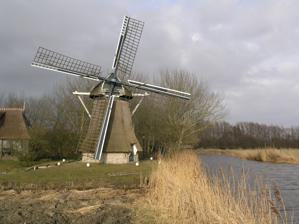
Building: De Kievit, Menaam
Country: Netherlands
Year built: 1802
Smock mill in Menaam, Friesland, Netherlands De Kievit, Menaam De Kievit, March 2006. Origin Mill name De Kievit Mill location Sânwei 21, 9036 VW Menaam Coordinates 53°13′41″N 5°39′14″E / 53.22806°N 5.65389°E / 53.22806; 5.65389 Operator(s) Stichting Molens in Menameradiel Year built 1802 Information Purpose Drainage mill Type Smock mill Storeys Two storey smock Base storeys Single storey base Smock sides Eight sides No. of sails Four sails Type of sails Common sails Windshaft Cast iron Winding Tailpole and winch Type of pump Archimedes screw De Kievit (English: The Lapwing ) is a smock mill in Menaam , Friesland , Netherlands which was built in 1802. The mill has been restored to working order. It is listed as a Rijksmonument . History De Kievit was built in 1802 to drain or pump water into the 265-hectare (650-acre) Berikumerpolder as required. In 1986 it was sold to the Stichting Molens in Menaldumadeel. The mill was restored to working order between 1992 and 1995. It no longer drains the polder, but pumps water in a circuit for demonstration purposes. The mill is listed as a Rijksmonument , number 28578. Description For an explanation of the various items of machinery, see Mill machinery . De Kievit is what the Dutch describe as a Grondzeiler . It is a two-storey smock mill on a single-storey base. There is no stage, the sails reaching almost to ground level. The mill is winded by tailpole and winch. The smock and cap are thatched . The sails are Common sails. They have a span of 14.70 metres (48 ft 3 in). The sails are carried on a cast-iron windshaft , which was cast by Gieterij Hardinxveld-Giessendam in 1987.  The windshaft is 3.10 metres (10 ft 2 in) long. It also carries the brake wheel which has 44 cogs. This drives the wallower (25 cogs) at  the top of the upright shaft . At the bottom of the upright shaft there are two crown wheels The upper crown wheel , which has 35 cogs drives an Archimedes' screw via a crown wheel . This screw was used to pump water into the polder. The lower crown wheel , which has 35 cogs, drives a gearwheel with 32 cogs on the axle of an Archimedes' screw, which was used to drain the polder. The axle of the screw is 29 centimetres (11 in) diameter and 5.25 metres (17 ft 3 in) long. The screw is 1.25 metres (4 ft 1 in) diameter. It is inclined at 10°. Each revolution of the screw lifts 610 litres (130 imp gal) of water. Public access De Kievit is open to the public at any time it is working. References Wikimedia Commons has media related to De Kievit, Menaam . Dutch Rijksmonument 28578